Post (Björk album)

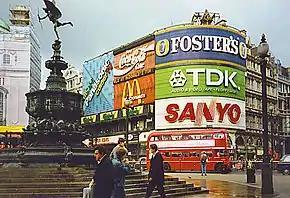
Björk intended the album artwork to resemble Piccadilly Circus.

Me Company designed the album artwork, while Martin Gardiner modeled the lotus flower in the booklet and packaging. The album depicts Björk in Piccadilly Circus, London, her pale skin and dark hair contrasting with the colours of the Japanese-inspired signs behind her. The photograph was taken on 1 April 1995 by Stéphane Sednaoui. The designer Paul White of Me Company, who had collaborated with Björk since her time with the Sugarcubes, "surrounded her with giant postcards to represent communication with friends and family". Björk said "my musical heart was scattered at the time and I wanted the [cover] to show that".